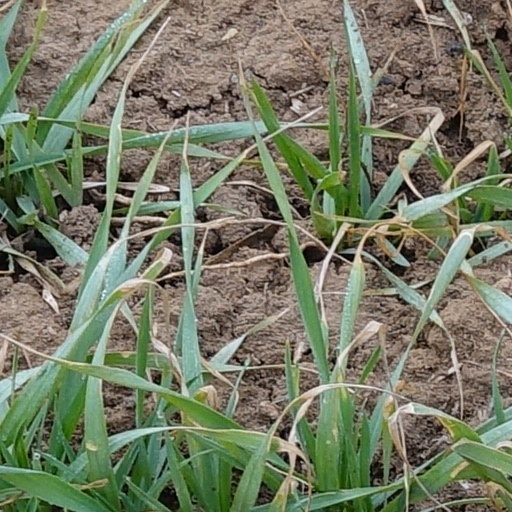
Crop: wheat